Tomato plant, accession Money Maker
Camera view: horizontal (90 deg, fisheye); turntable rotation: 60 degrees
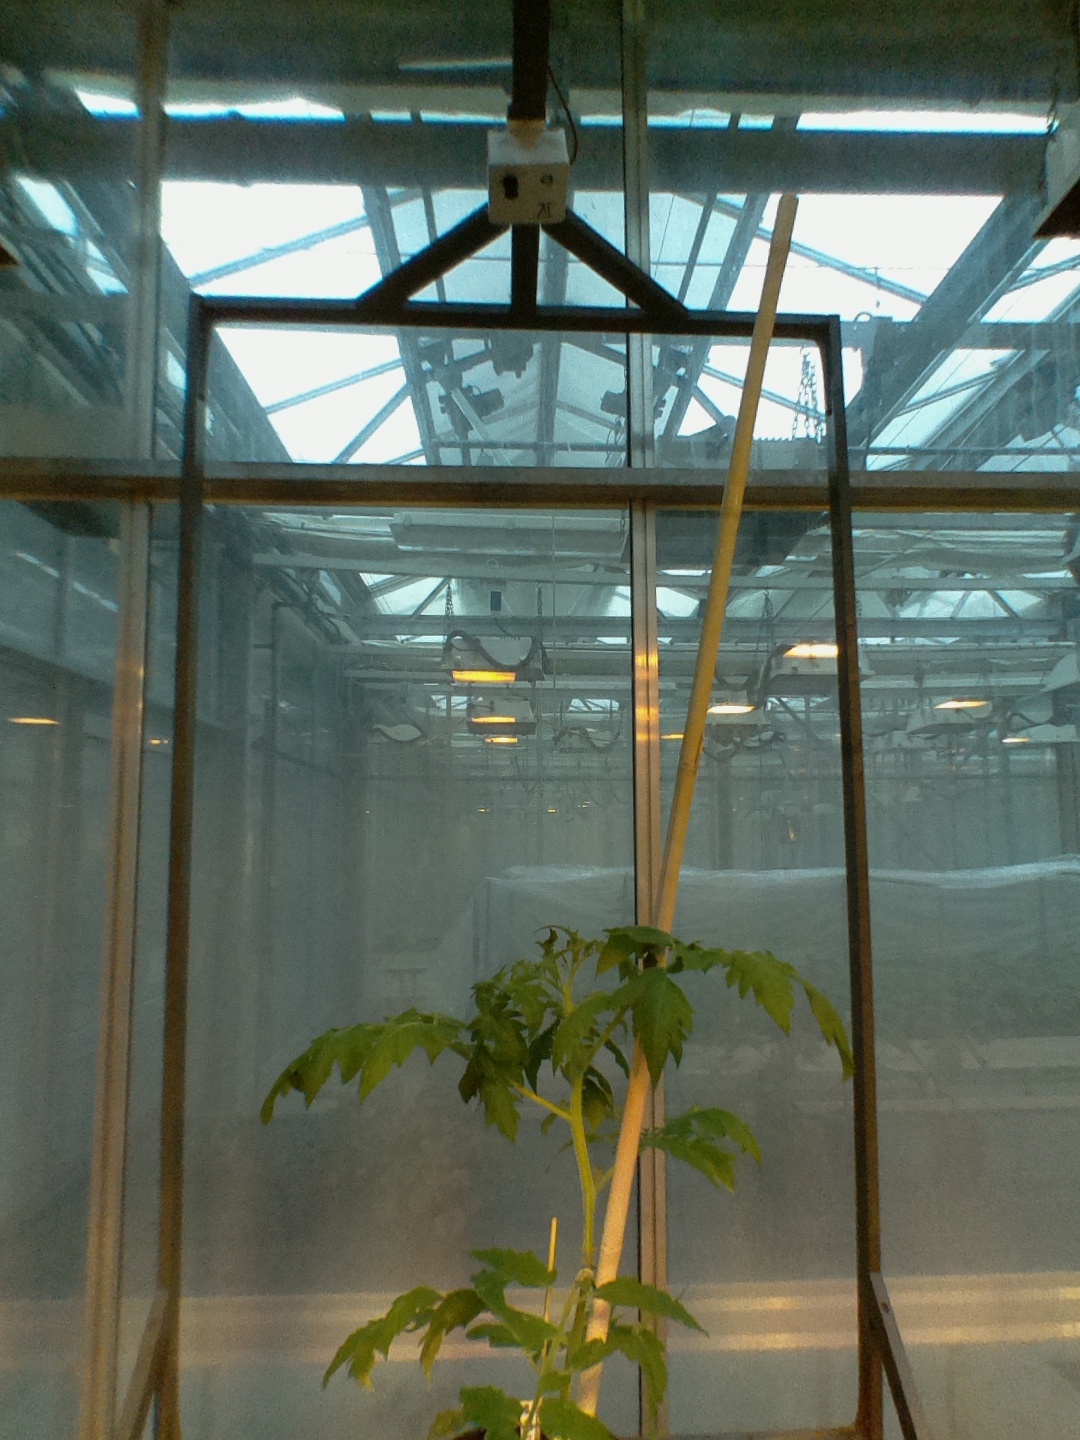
BBCH growth stage 14: 8 of true leaves visible